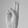
ASL letter: U